Bobby Moore

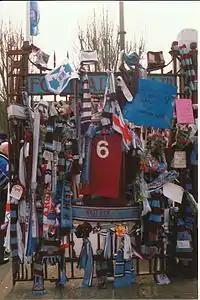
Tributes to Bobby Moore outside the Boleyn Ground on 6 March 1993

Moore's first cancer was in 1964, two years before England's first World Cup win — a diagnosis of testicular cancer, treated by orchidectomy of one; it had not spread. In April 1991, Moore underwent an operation for suspected colorectal cancer. At the time it was reported as an "emergency stomach operation".